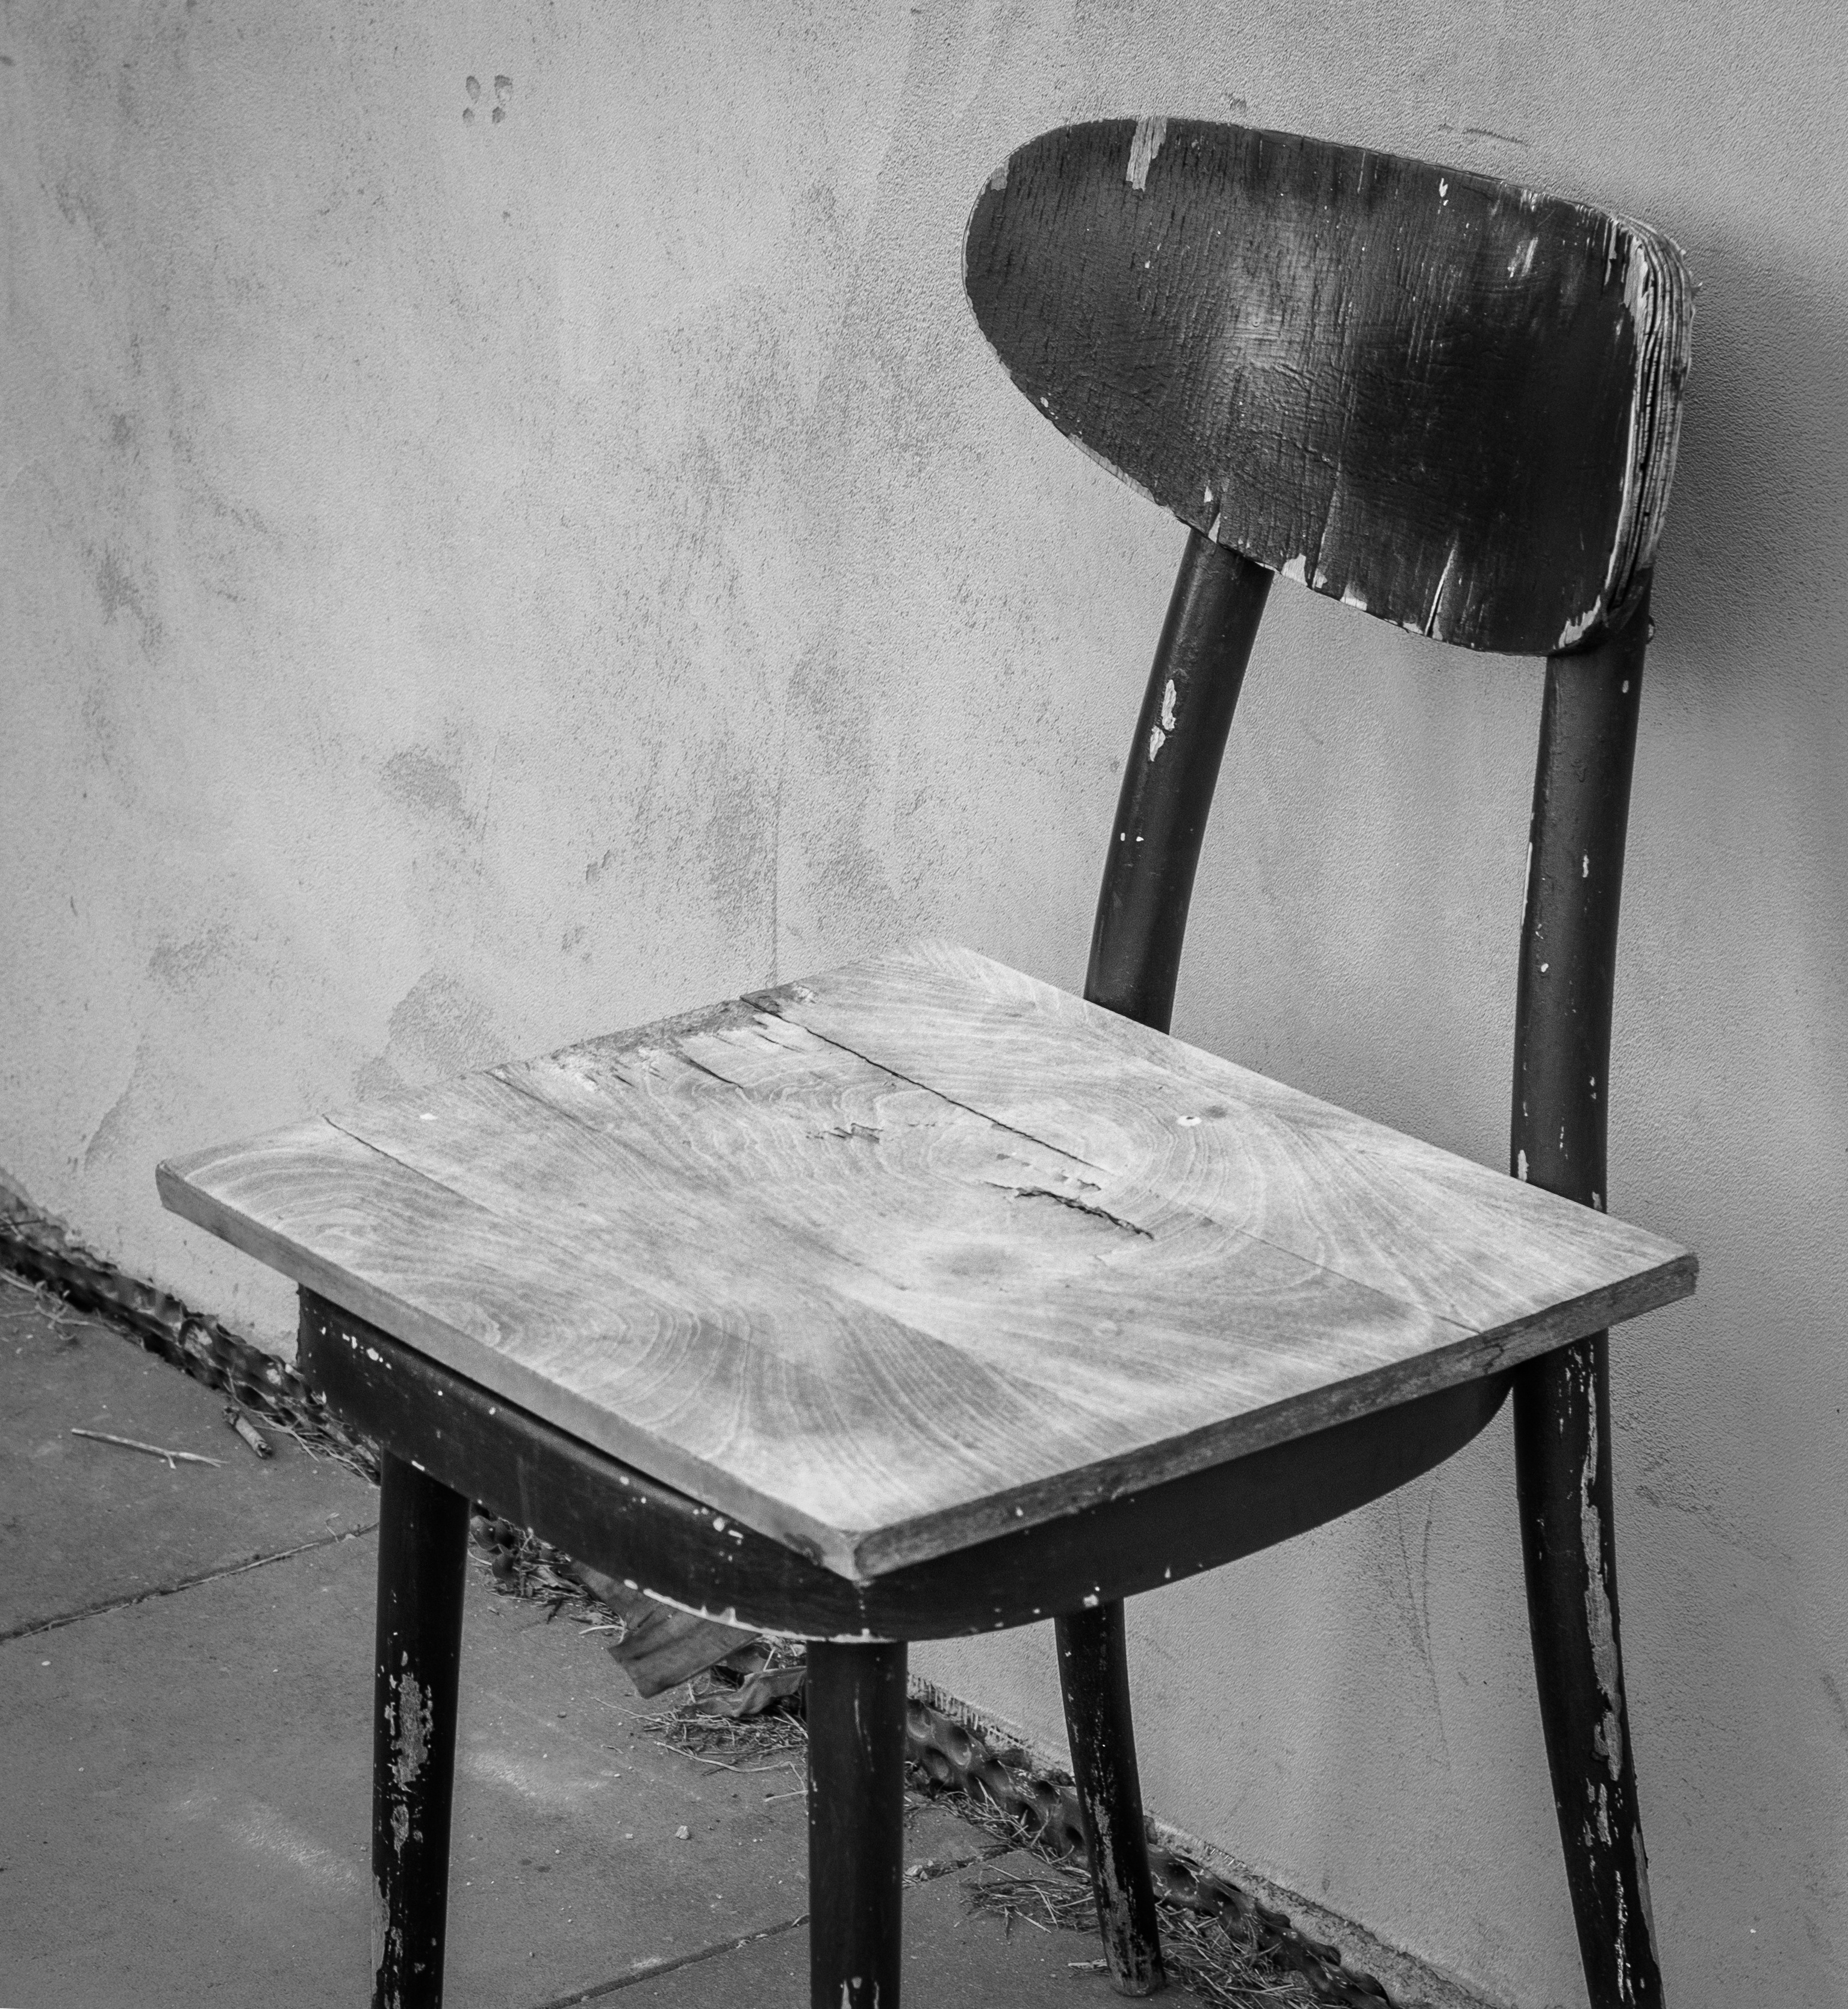
table, black and white, architecture, structure, wood, white, house, chair, building, atmosphere, home, wall, live, idyllic, residence, black, furniture, monochrome, lifestyle, material, housing, sit, living, inside, wooden, be, shape, idyll, session, the interior of the, ownership, monochrome photography